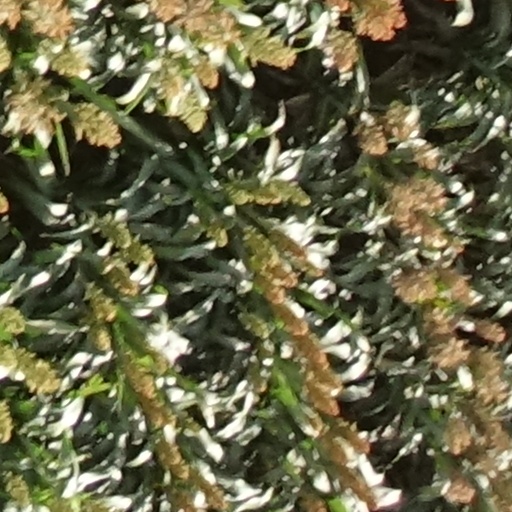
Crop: sorghum